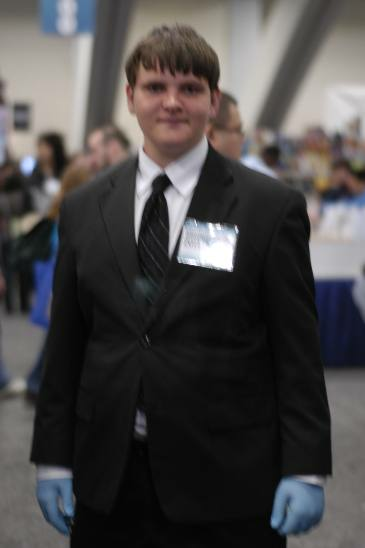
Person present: Yes